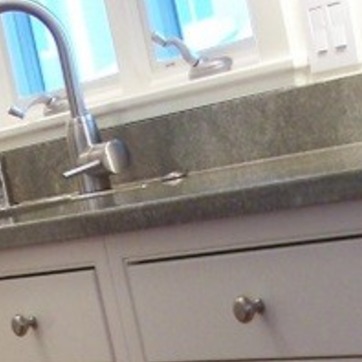
Material: polishedstone